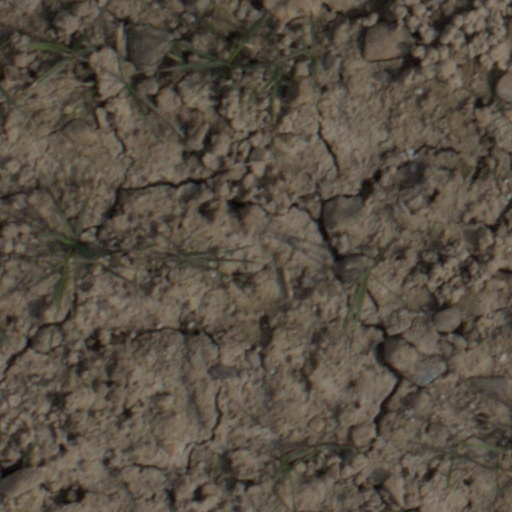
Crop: wheat